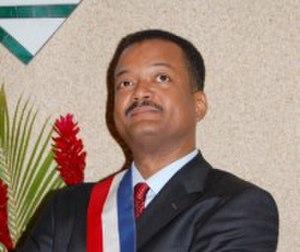
Photo du maire de la ville des Abymes
La Guadeloupe, en créole guadeloupéen : Gwadloup, et en langues amérindiennes : Karukera, est une île française de l'archipel des Antilles, en réalité un archipel composé de deux parties principales : la Grande-Terre à l'est et la Basse-Terre à l'ouest, séparées par un bras de mer « la Rivière-Salée ». La Guadeloupe est aussi par extension administrative un département français, une région mono-départementale de l'Outre-mer français et une région ultrapériphérique européenne, située dans les Caraïbes ; son code départemental officiel est le « 971 ». Elle est membre de l’OECS.
Éric Jalton, né le 16 septembre 1961 aux Abymes, est un homme politique français.
Les élections régionales ont eu lieu le 14 mars 2010 en Guadeloupe. Elles ont vu la victoire de la liste conduite par Victorin Lurel qui a obtenu la majorité absolue des voix dès le premier tour.